Crossair Flight 3597

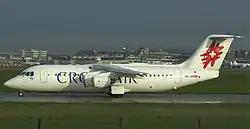
HB-IXM, the aircraft involved, 7 months before the crash.

Crossair Flight 3597 was a scheduled flight from Berlin Tegel Airport, Germany, to Zurich Airport, Switzerland. On 24 November 2001, the Crossair Avro RJ100 operating the route, registered as crashed into a wooded range of hills near Bassersdorf and caught fire. Out of the 33 occupants, nine survived.